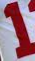
Number: 1